European Golf Association

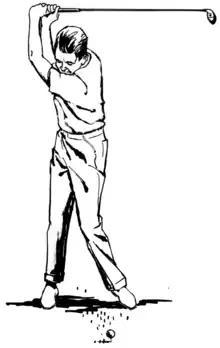
by Pearson Scott Foresman

The European Golf Association (EGA) is a non-profit organisation based in Epalinges, Switzerland, which was founded in 1937 in Luxembourg.